Slave trade in the United States

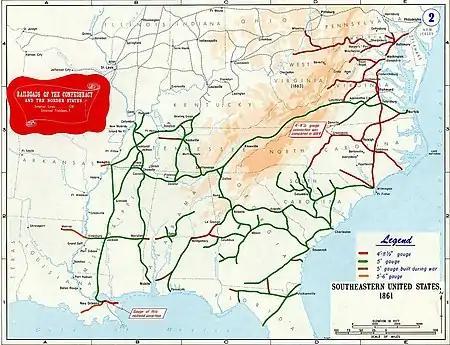
Railroad network of the Southern states ("West Point Atlas of the American Civil War", 1962)

Robert Fogel and Stanley Engerman estimated that the slave trade accounted for 16 percent of the relocation of enslaved African Americans, in their work "Time on the Cross". This estimate, however, was severely criticized for the extreme sensitivity of the linear function used to gather this approximation. A more recent estimate, given by Jonathan B. Pritchett, has this figure at about 50 percent, or about 835,000 slaves total between 1790 and 1850. Without the inter-regional slave trade, it is possible that forced migration of slaves would have occurred naturally due to natural population pressures and the subsequent increase in land prices. In 1965, William L. Miller contended that, "it is even doubtful whether the interstate slave traffic made a net contribution to the westward flow of the population." Historian Charles S. Sydnor wrote in 1933, "The number of slaves brought into Mississippi either by slavetraders or by immigrant masters cannot be precisely stated." Robert Gudmestad found that "Disentangling the various strands of forced migration is like trying to untie the Gordian knot. Migration with owners, planter purchase, and the interstate trade blended together to form a seamless whole."